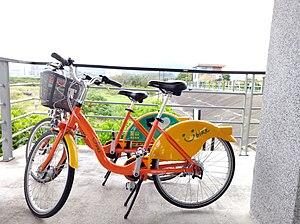
Vélos en libre-service， YouBike Taipei, Taiwan Español: sistemas de bicicletas compartidas， sistemas de bicicletas compartidas